Muhacir

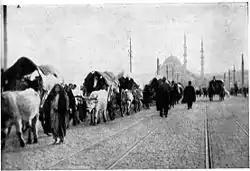
Muhacirs arriving in Istanbul crossing the Galata Bridge, Ottoman Empire, in 1912, with the New Mosque in the background

The Muhacirs are estimated to be millions of Ottoman Muslim citizens and their descendants born after the onset of the dissolution of the Ottoman Empire. Muhacirs primarily consist of Turks, but also Albanian, Bosniaks, Circassians, Crimean Tatars, Pomaks, Macedonian Muslims, Greek Muslims, Serb Muslims, Georgian Muslims, and Muslim Roma They immigrated to modern-day Turkey from the late 18th century until the end of the 20th century, mainly to escape ongoing persecution of Ottoman Muslims in territories formerly controlled by the Ottoman Empire. Up to a third of the modern-day population of Turkey may have ancestry from these Turkish and other Muslim migrants.